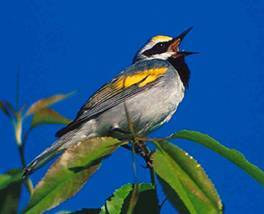
this bird has a sharp black beak with yellow feathers on the wing and head.
this bird has a grey belly, a black cheek patch, and a yellow wingbar.
this is a grey bird with a yellow wing and a pointed black beak.
this bird has a speckled belly and breast with a short pointy bill.
a bird with a black throat and white breast, the is short and pointed with a grey wing and a yellow wingbar.
this bird has a very huge gray belly and the wings are dark gray with a yellow stripe.
this colorful bird has bright yellow wingbars and crown with a black cheeck patch and everything else is grey.
bird with pointed beak yellow in the wing and head white stomach and black under the beak and around the eye.
this bird has a sharp black bill and a yellow crown coloration
this bird has wings that are blue and yellow and has a white body
Species: Golden Winged Warbler